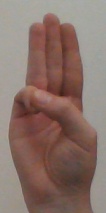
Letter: thaa